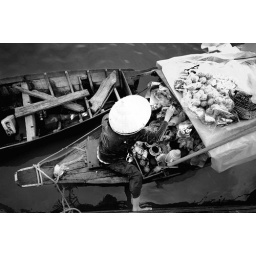
This woman tried to sell me coffee from her tiny boat in the big lake of Tonle Sap, Cambodia